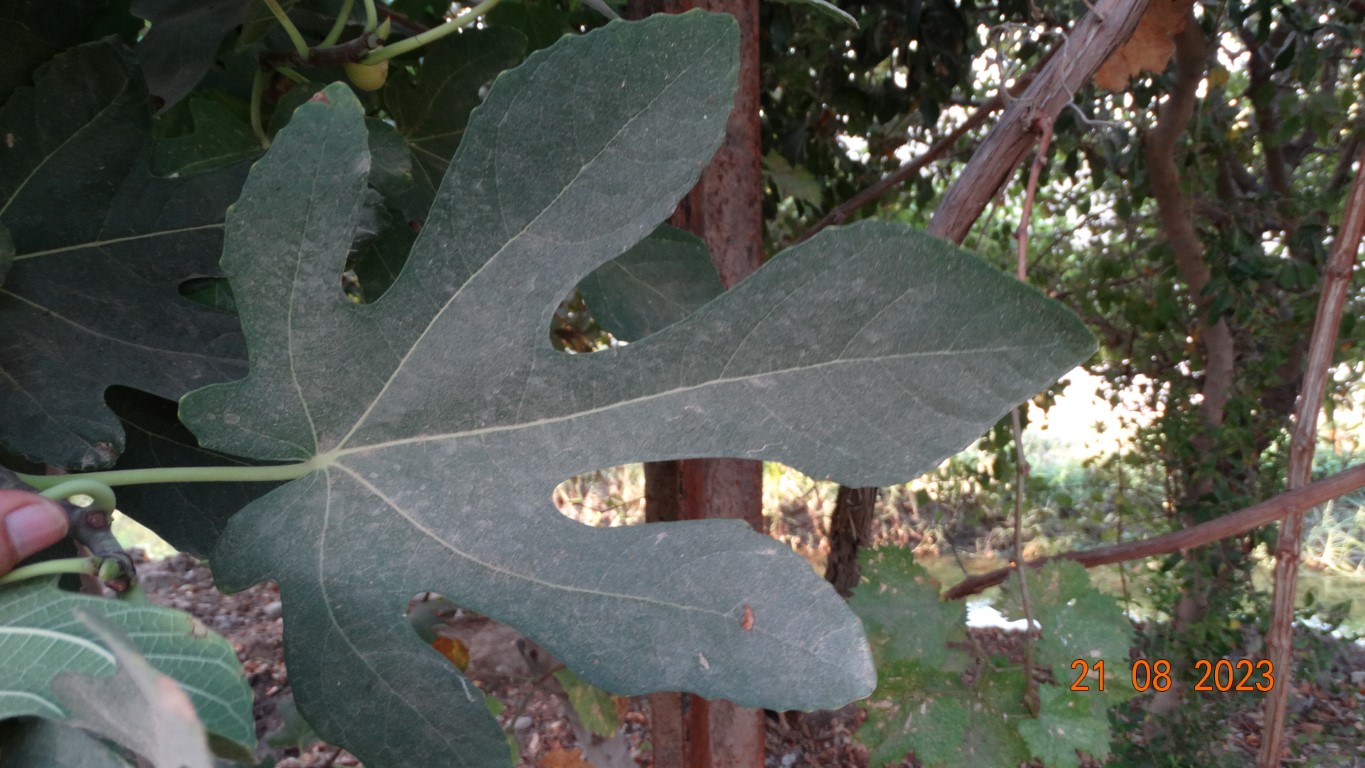
Label: infected